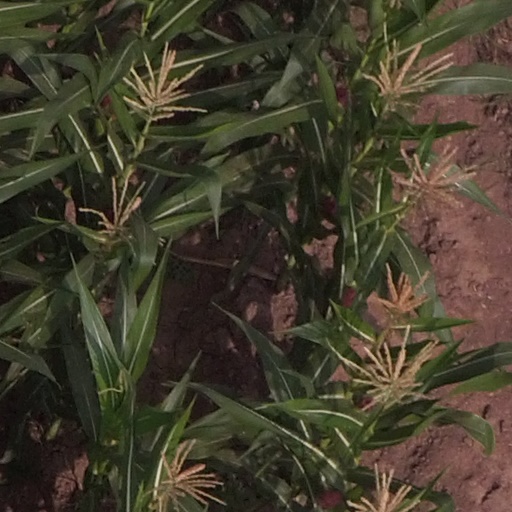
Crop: maize; corn